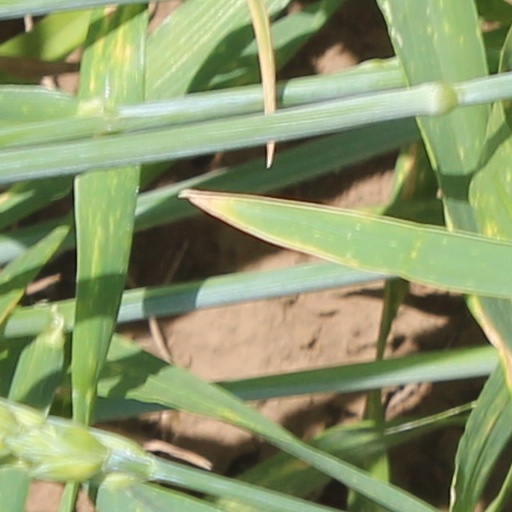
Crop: wheat